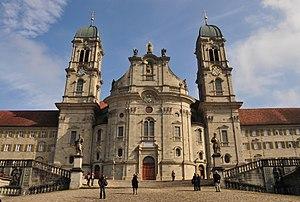
Cette liste présente les biens culturels d'importance nationale dans le canton de Schwytz. Cette liste correspond à l'édition 2009 de l'Inventaire Suisse des biens culturels d'importance nationale pour le canton de Schwytz. Il est trié par commune et inclus : 49 bâtiments séparés, 8 collections, 10 sites archéologiques et un cas particulier.